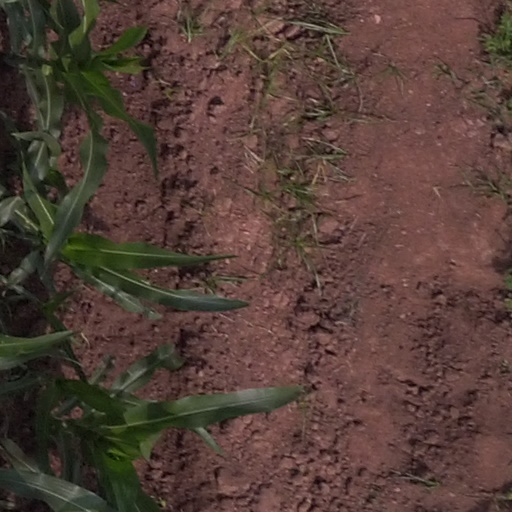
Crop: maize; corn